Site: brandenburg
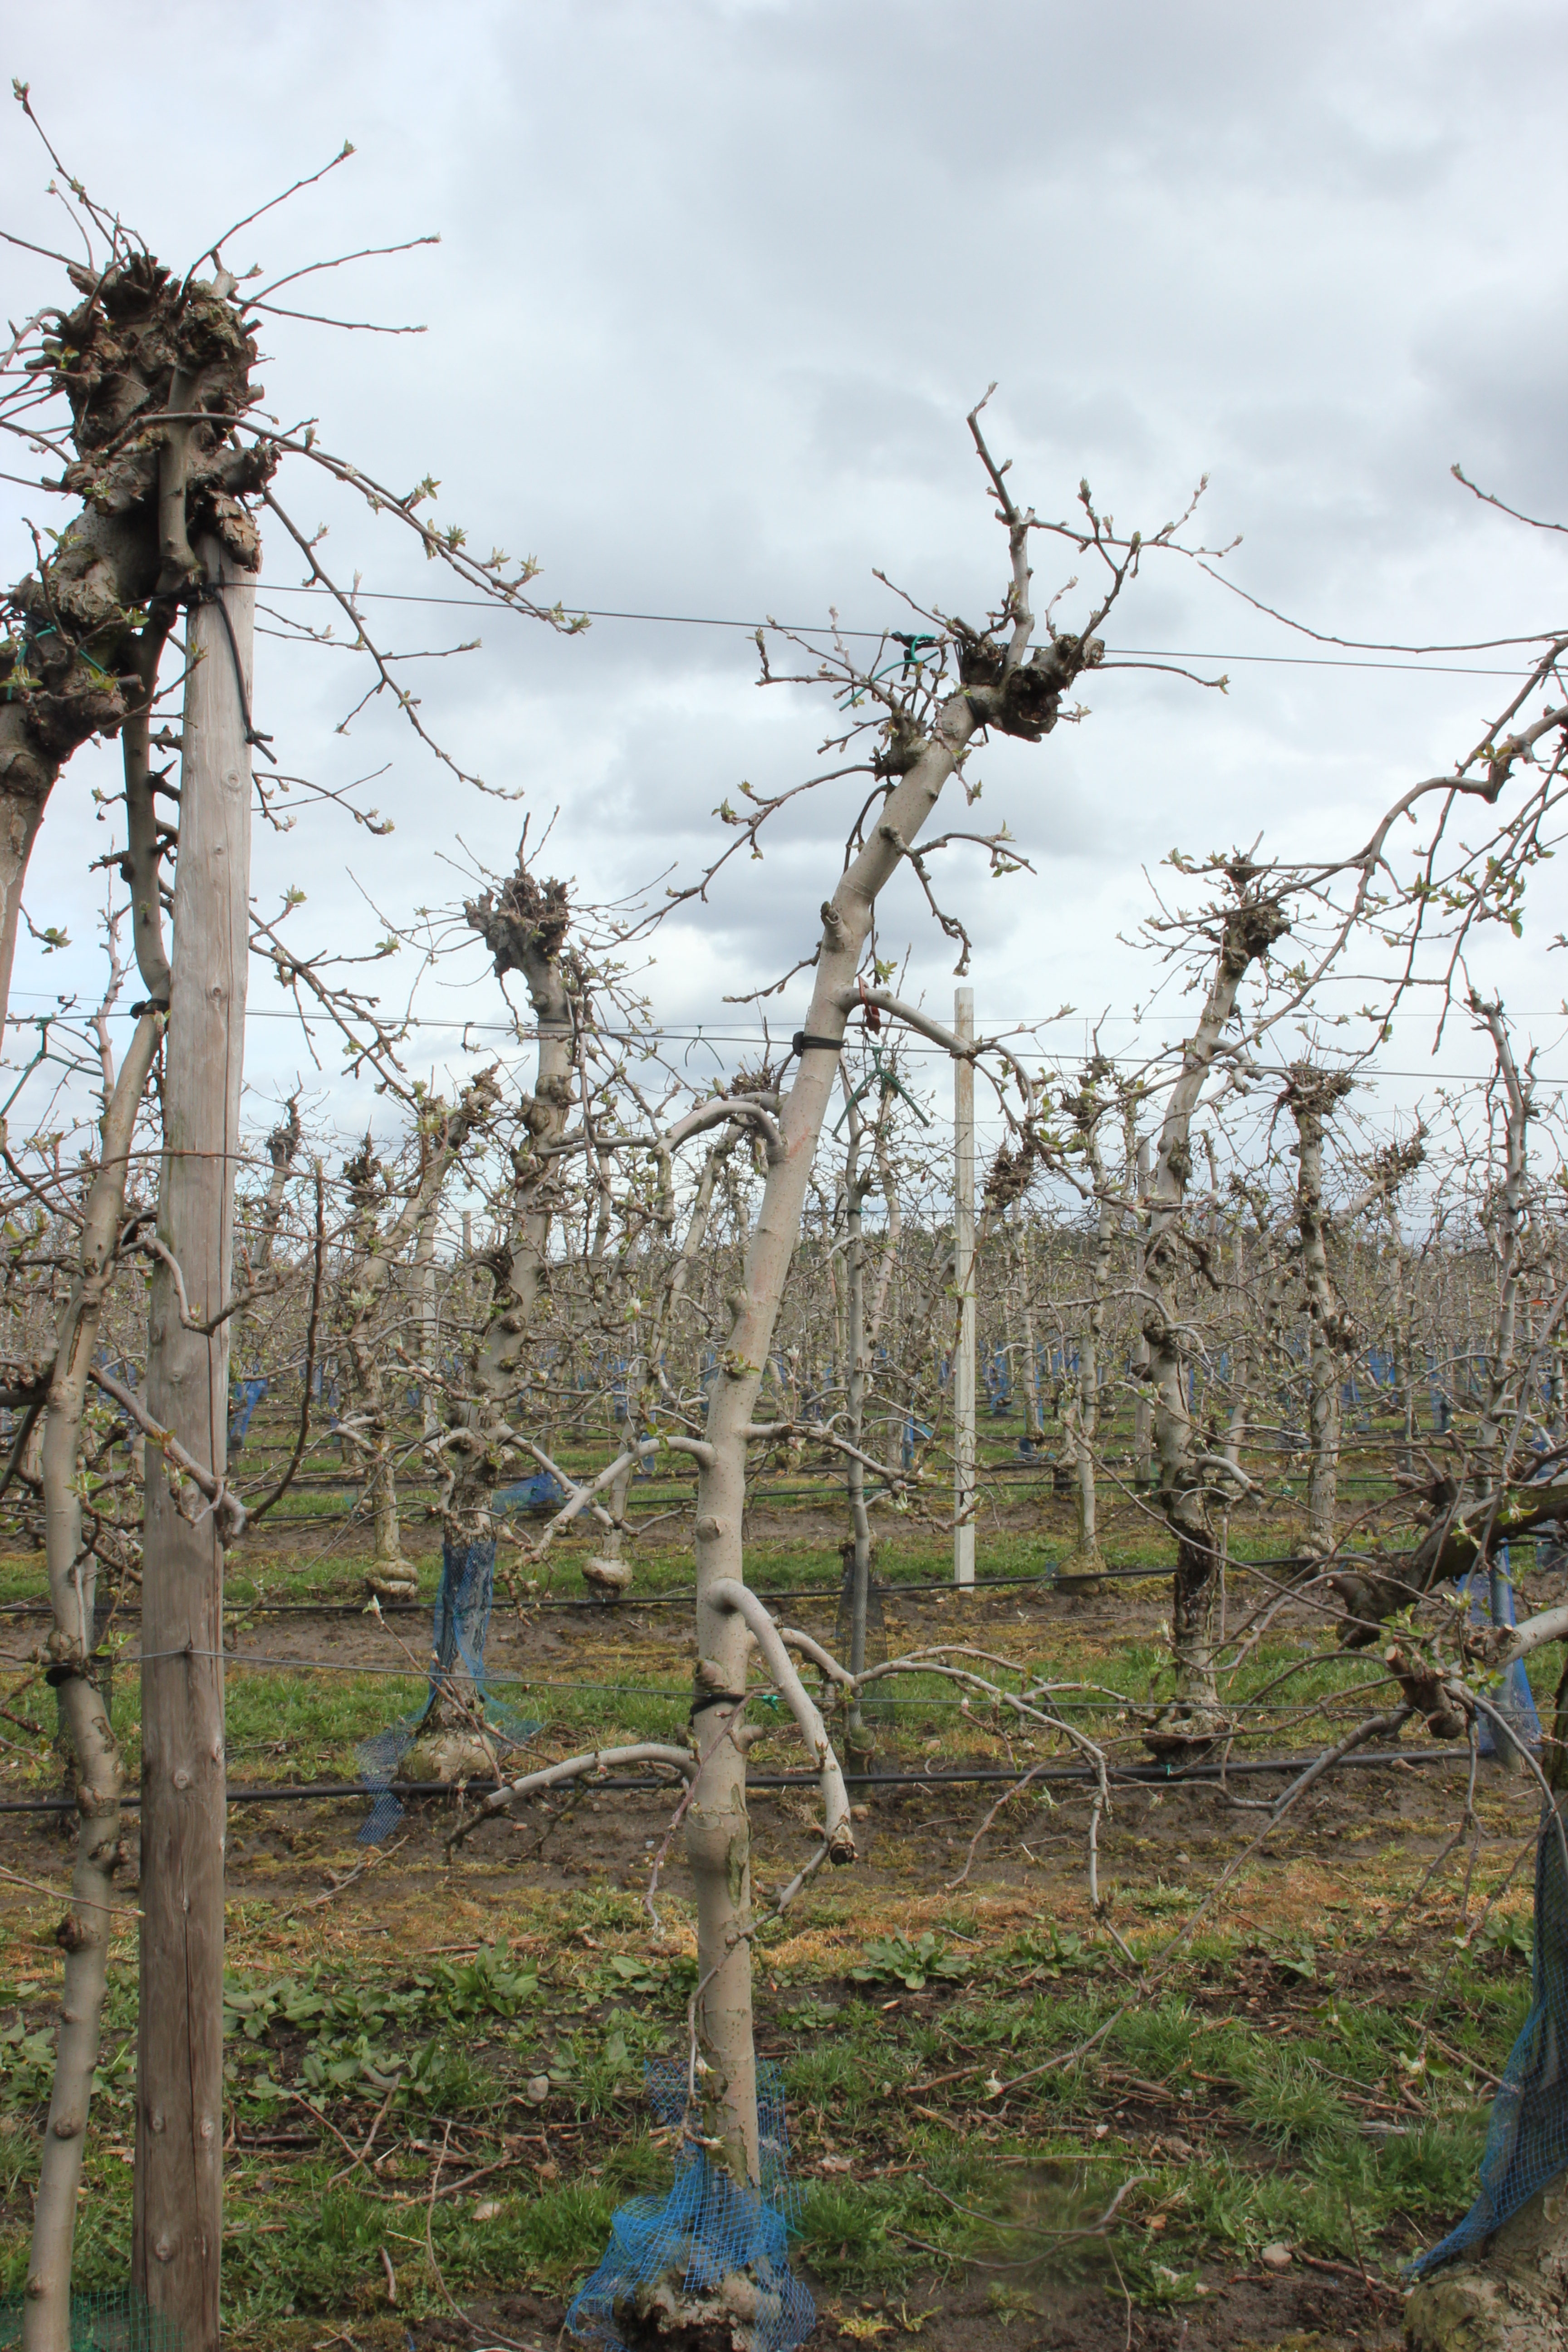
Growth stage (BBCH 55): Inflorescence emergence